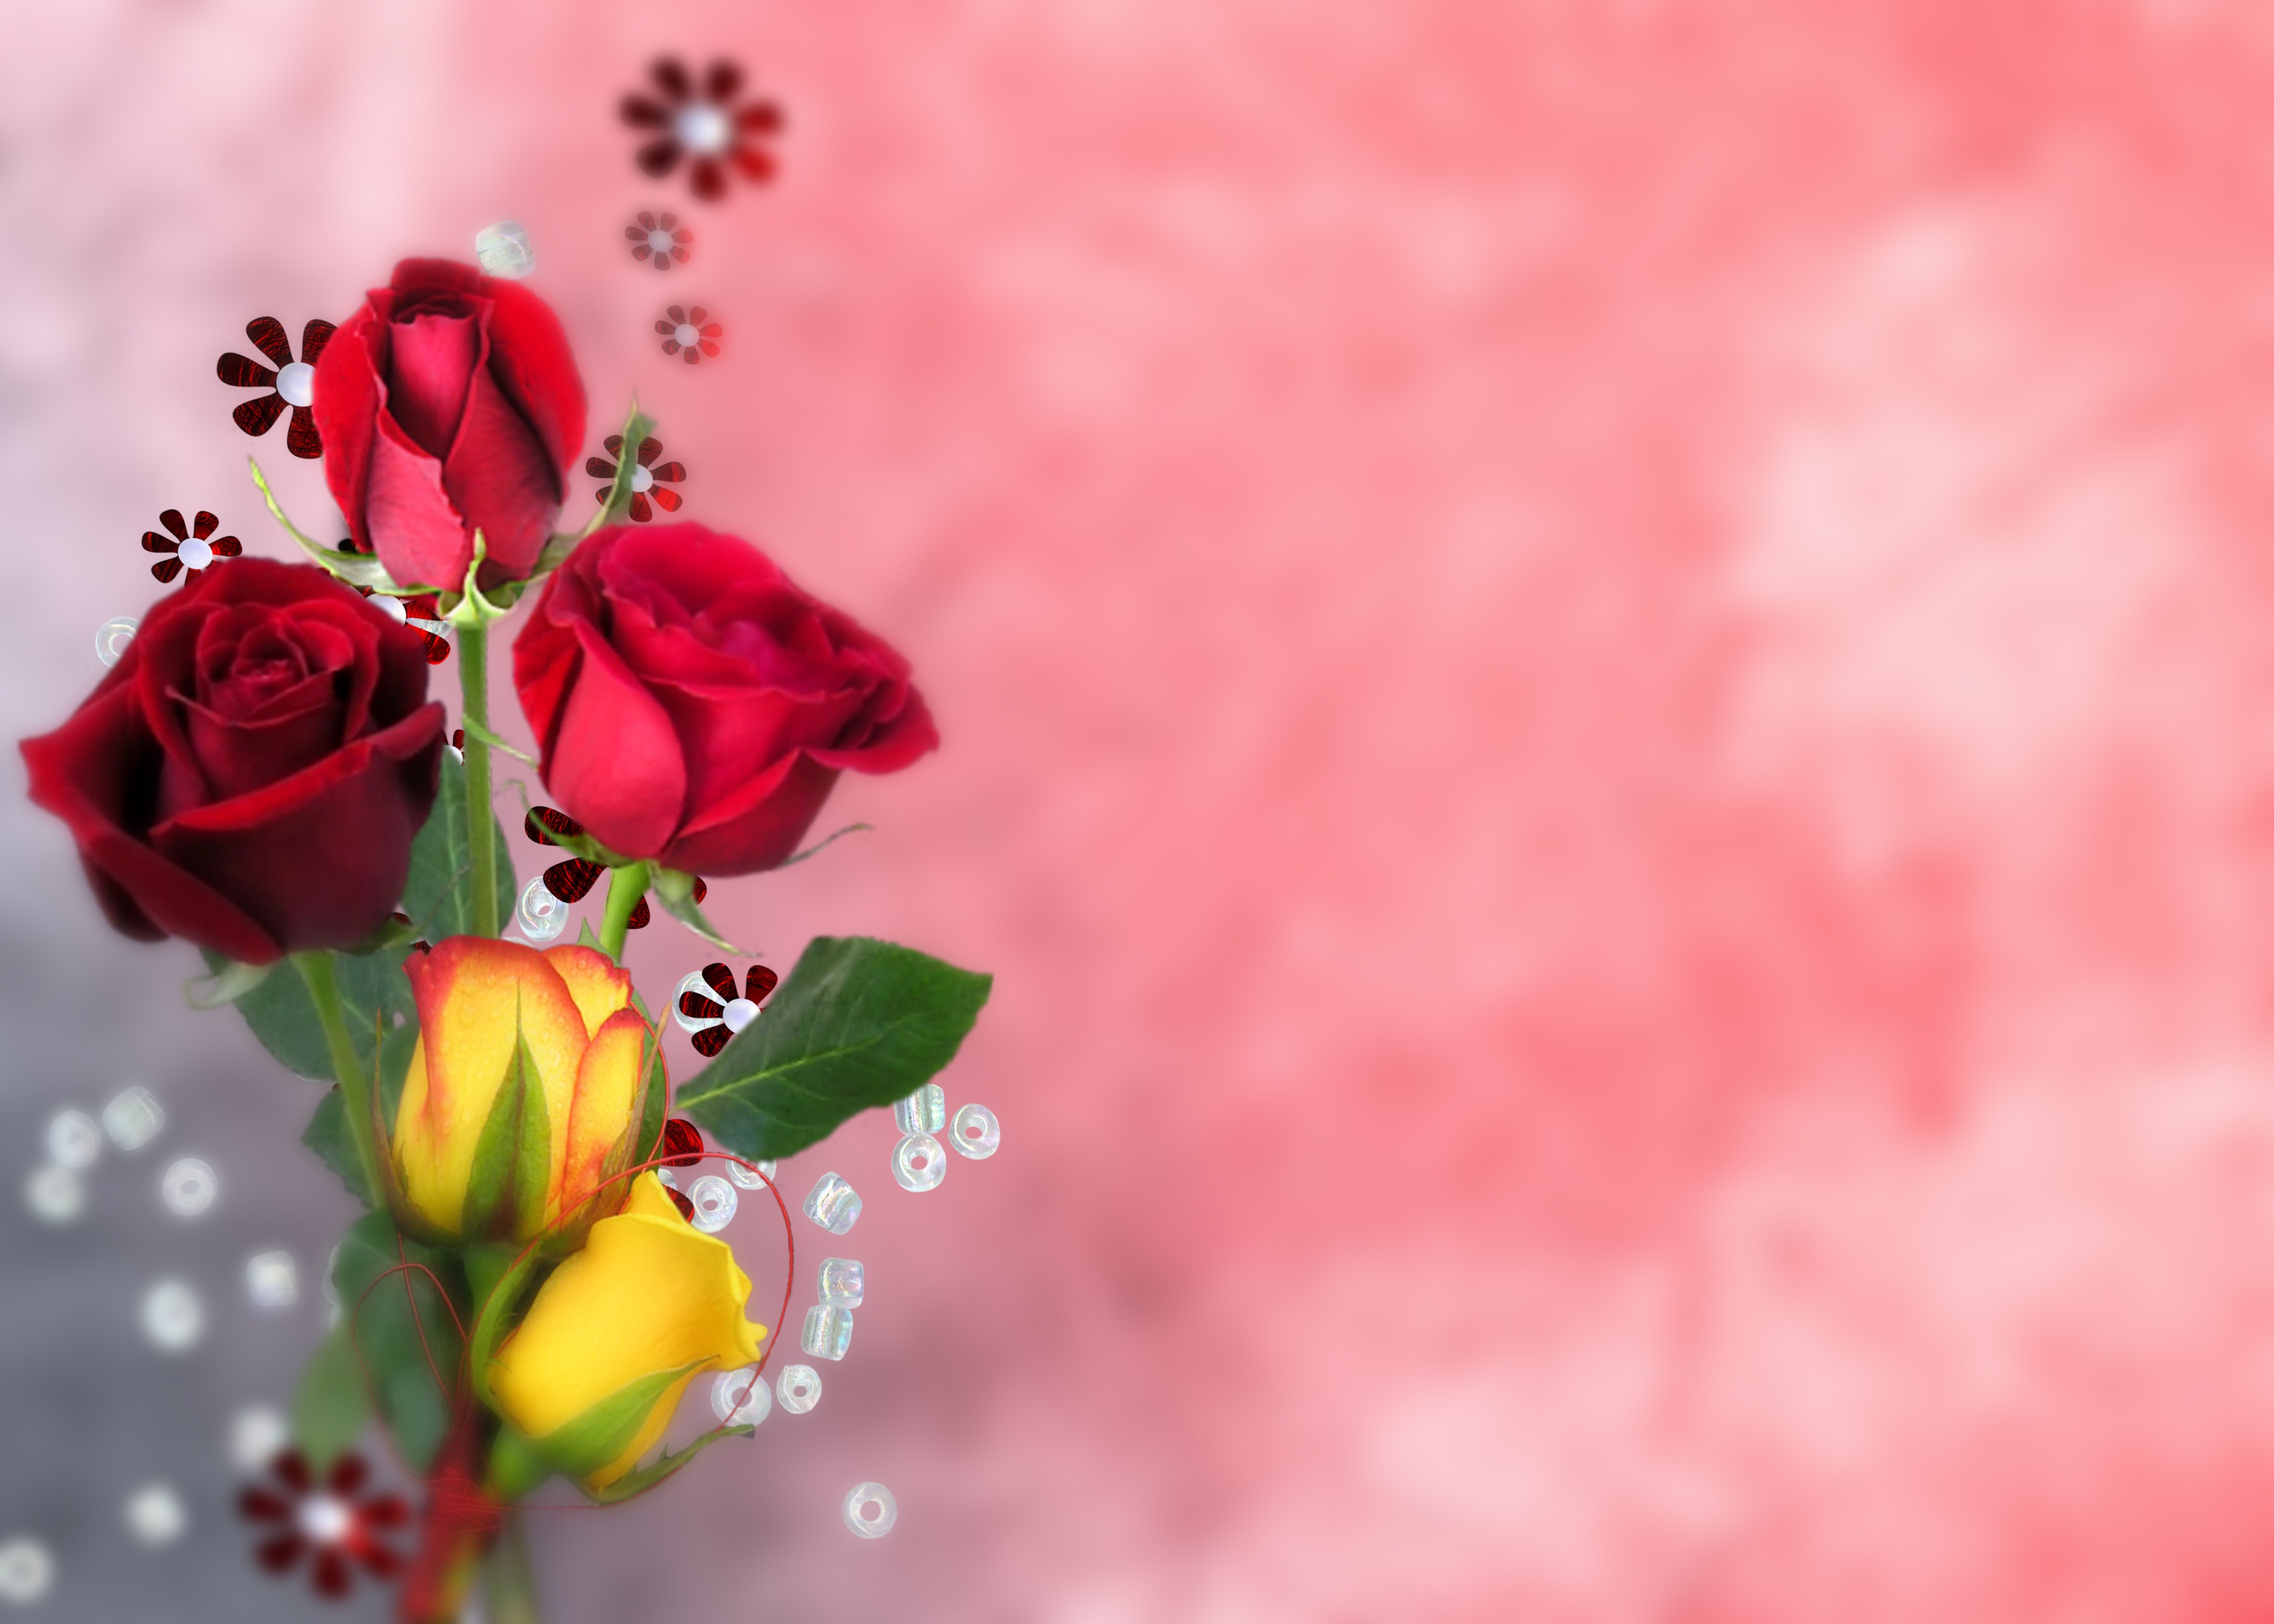
computer, nature, branch, blossom, plant, photography, leaf, flower, petal, floral, bouquet, rose, decoration, spring, red, romance, pink, flora, artwork, arrangement, close up, design, decorative, beautiful, composing, digital art, macro photography, tilt shift, flowering plant, computer graphics, land plant, softened